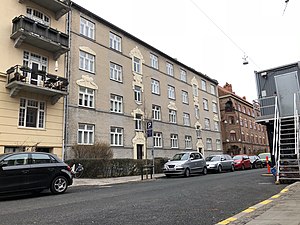
Mariendalsvej
Post- og Telegrafembedsmændenes Stiftelse på Mariendalsvej 38-40.
Post- og Telegrafembedsmændenes Stiftelse, 1902, Mariendalsvej 38B-40, Frederiksberg, Danmark, arkitekt Thorvald Bindesbøll 1846-1908
Mariendalsvej er en gade på Frederiksberg i København, der går fra Falkoner Allé i sydøst til Ringbanen i nordvest. På det første stykke fra Falkoner Allé til Nordre Fasanvej går gaden gennem Mariendalsvej-kvarteret, mens resten går gennem kvarteret Fuglebakken. Midt i sidstnævnte kvarter passerer gaden Kristian Zahrtmanns Plads.